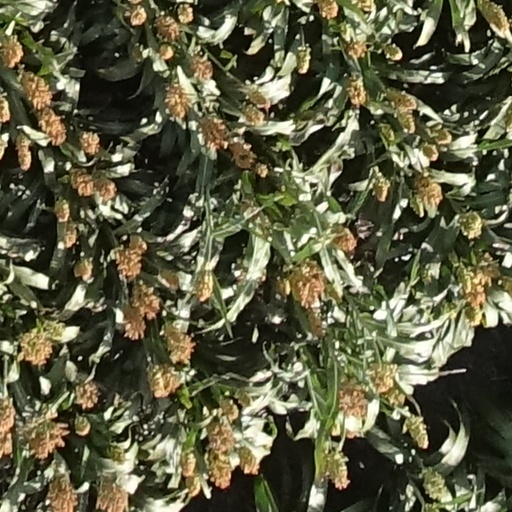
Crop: sorghum